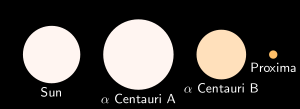
Alpha Centauri, en français Alpha du Centaure, est le système stellaire et planétaire le plus proche du système solaire. Il est situé à 4,37 années-lumière du Soleil. Il s’agit d’un système à trois étoiles : α Centauri A, α Centauri B et α Centauri C et au moins une planète.